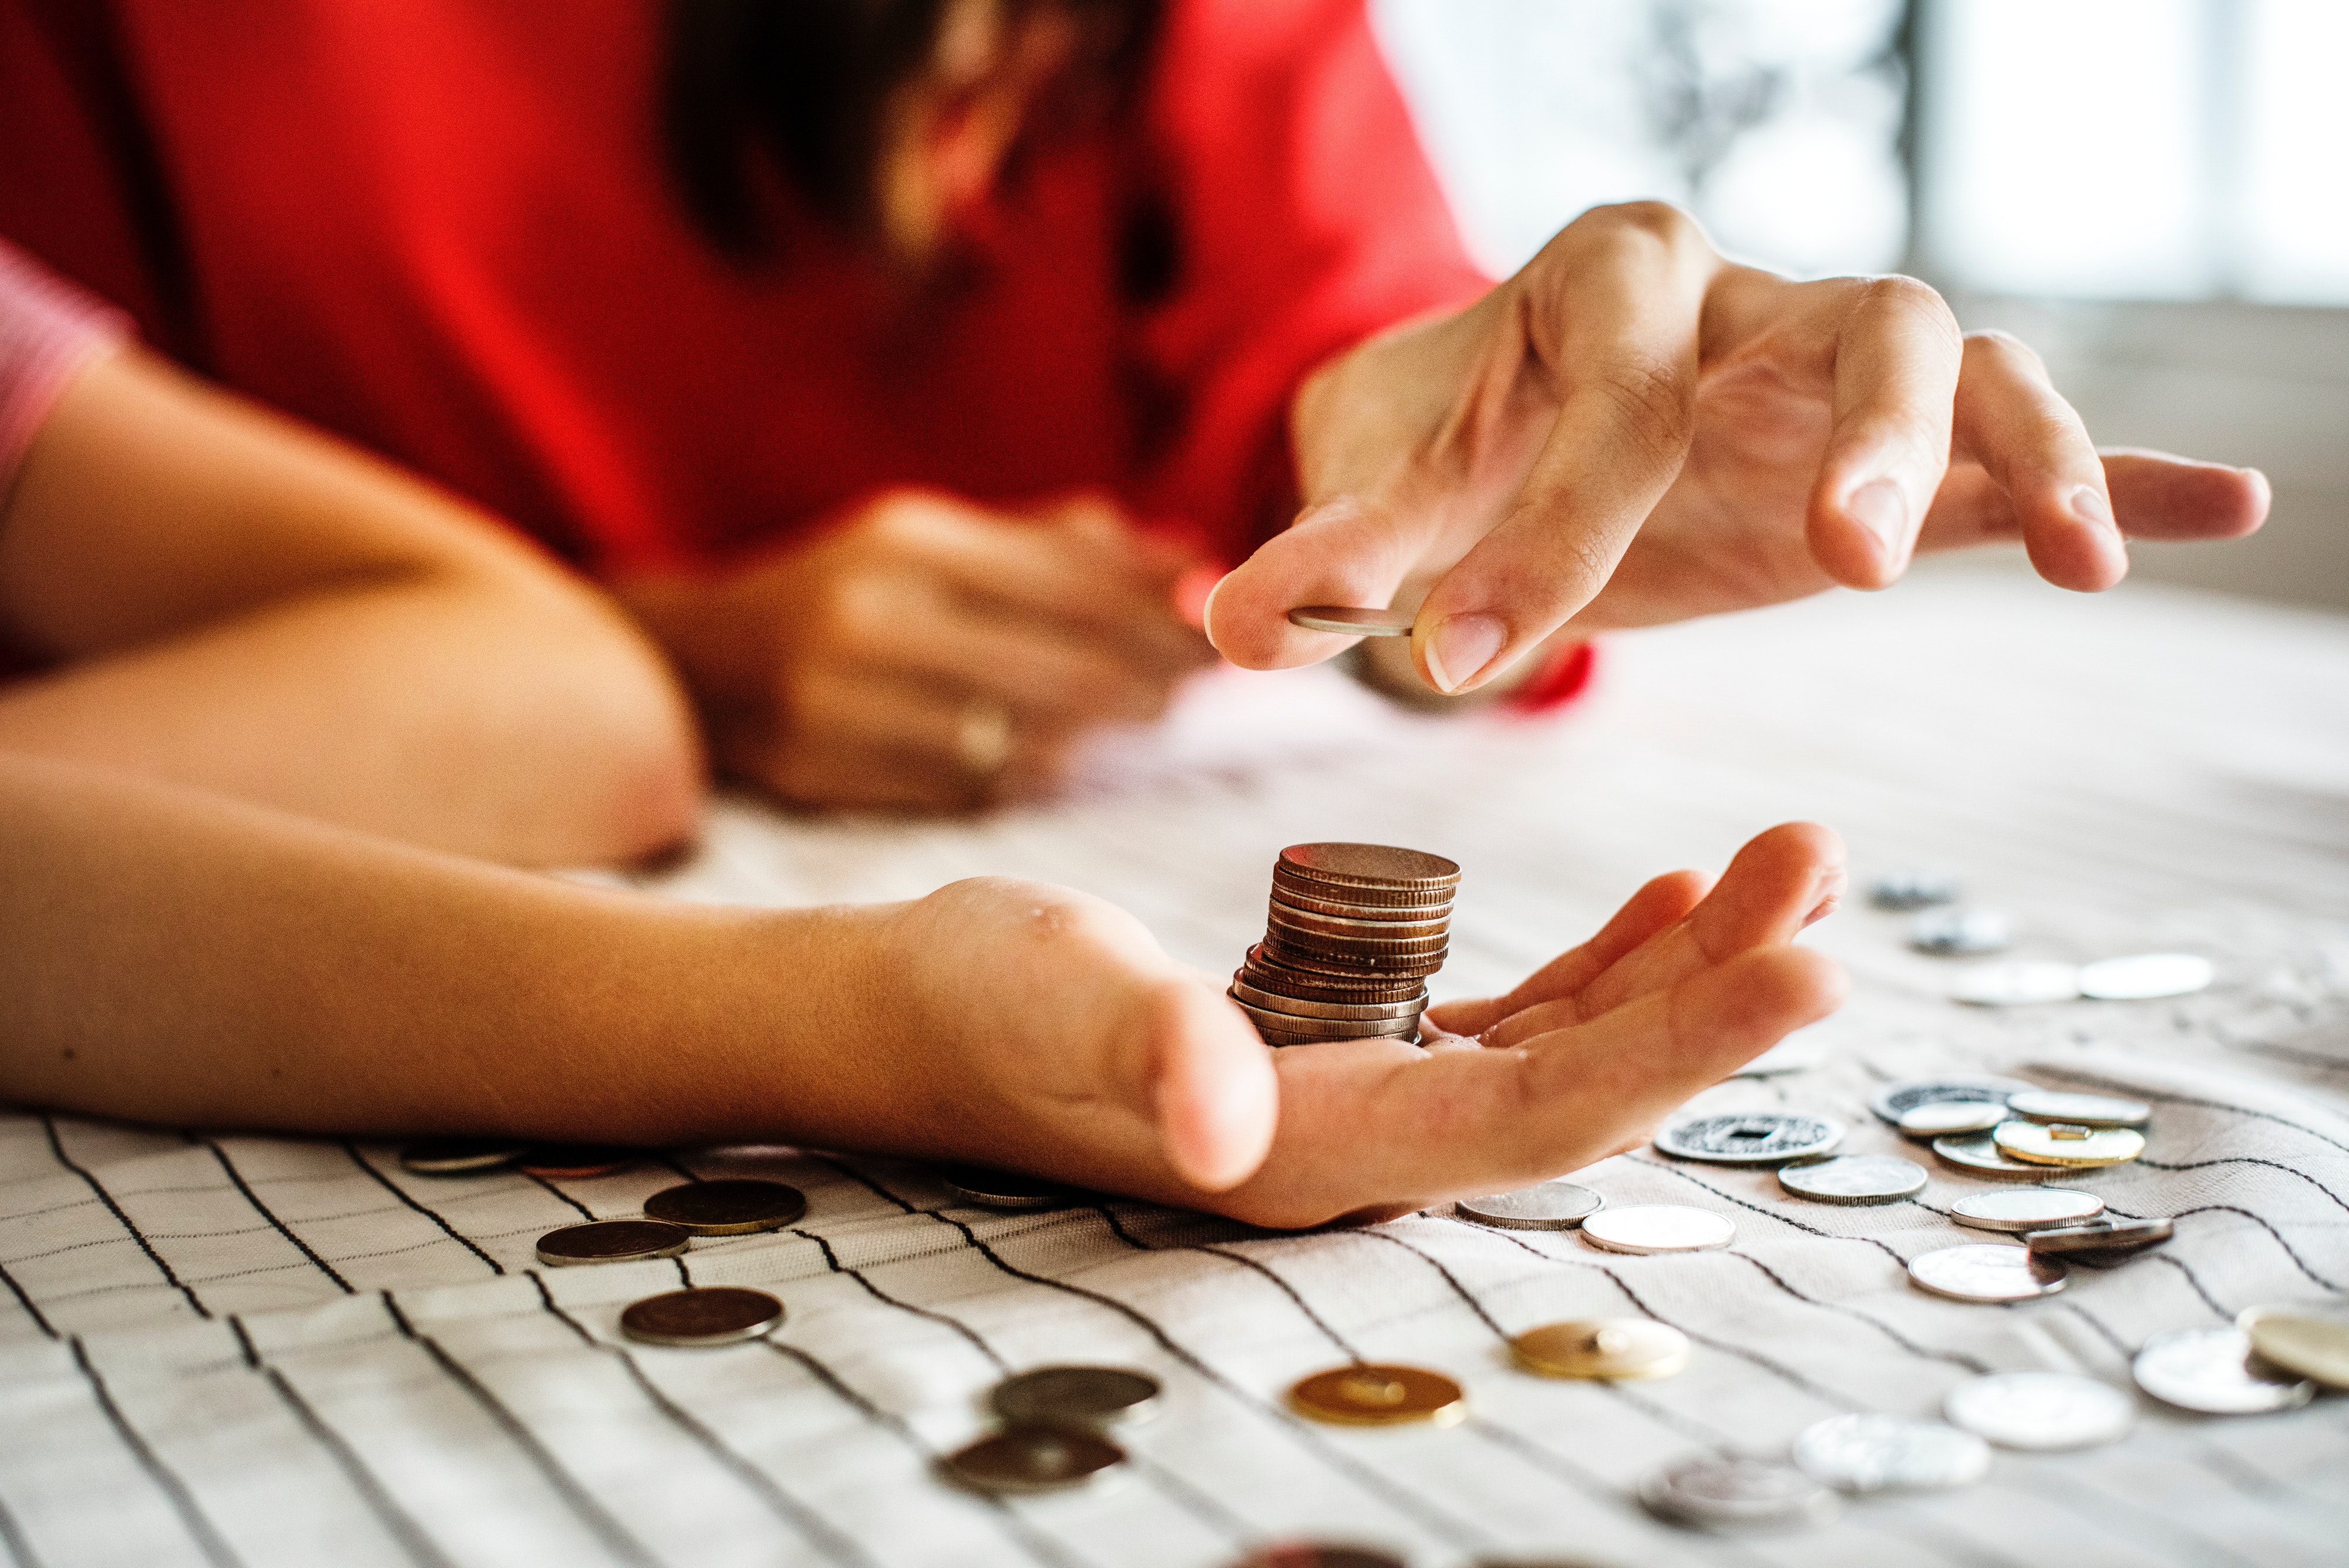
nail, hand, finger, play, thumb, games, gesture, money